William Tailer

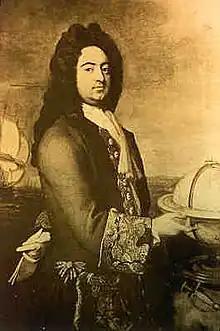
Francis Nicholson, Tailer's commander at Port Royal

The younger Tailer inherited a substantial estate; it was reported that in 1695 his guardians operated five mills on his behalf. He was also a beneficiary of the large estate of his uncle, who died a childless bachelor. By 1702 Tailer had married Sarah Byfield, daughter to Nathaniel Byfield, another leading colonial magistrate. She died childless in about 1708. Byfield and Tailer's father had been business partners, a relationship that Tailer continued.